Hammer Film Productions

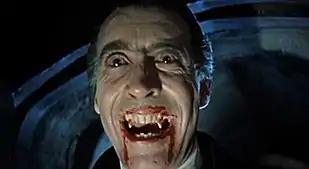
Christopher Lee in "Dracula", a.k.a. "Horror of Dracula" (1958)

Six sequels to "The Curse of Frankenstein" were released between 1958 and 1974: